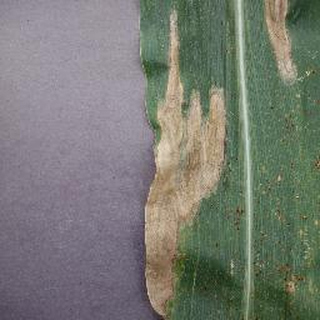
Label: corn_northern_leaf_blight